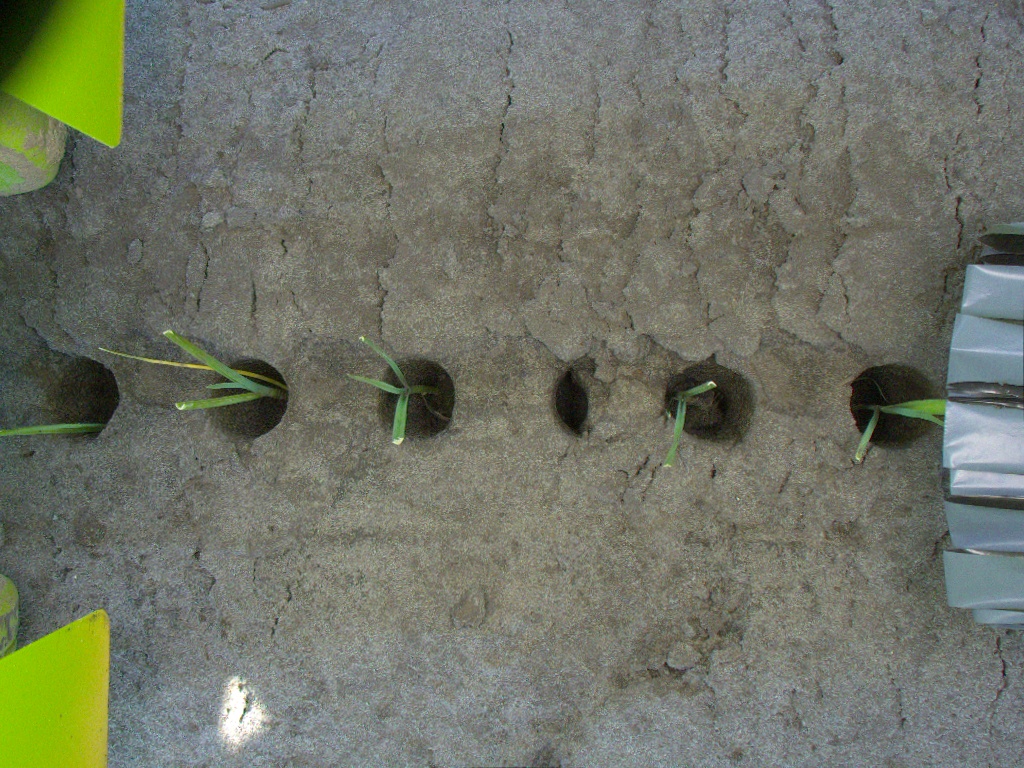
Crop: leek
Objects: stem_leek, stem_leek, stem_leek, stem_leek, stem_leek, leek, leek, leek, leek, leek